History of medieval Cumbria

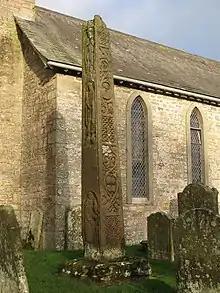
The Bewcastle Cross (7th or 8th century)

The 7th century saw the rise to power of the Anglo-Saxon Kingdom of Northumbria (just as the 8th saw the rise of Mercia, and the 9th that of Wessex). The Northumbrian kingdom was based on the expansionist power of Bernicia, which, by 604, had taken over their neighbouring kingdom of Deira, along with other kingdoms of the Old North such as Rheged, although the dating of the takeover, and the extent of the Anglo-Saxon settlement that followed, are a matter of contention amongst historians. Documentary and archaeological evidence is lacking and qualified reliance is placed on place-names, sculpture and blood-group studies, all of which are open to challenge.